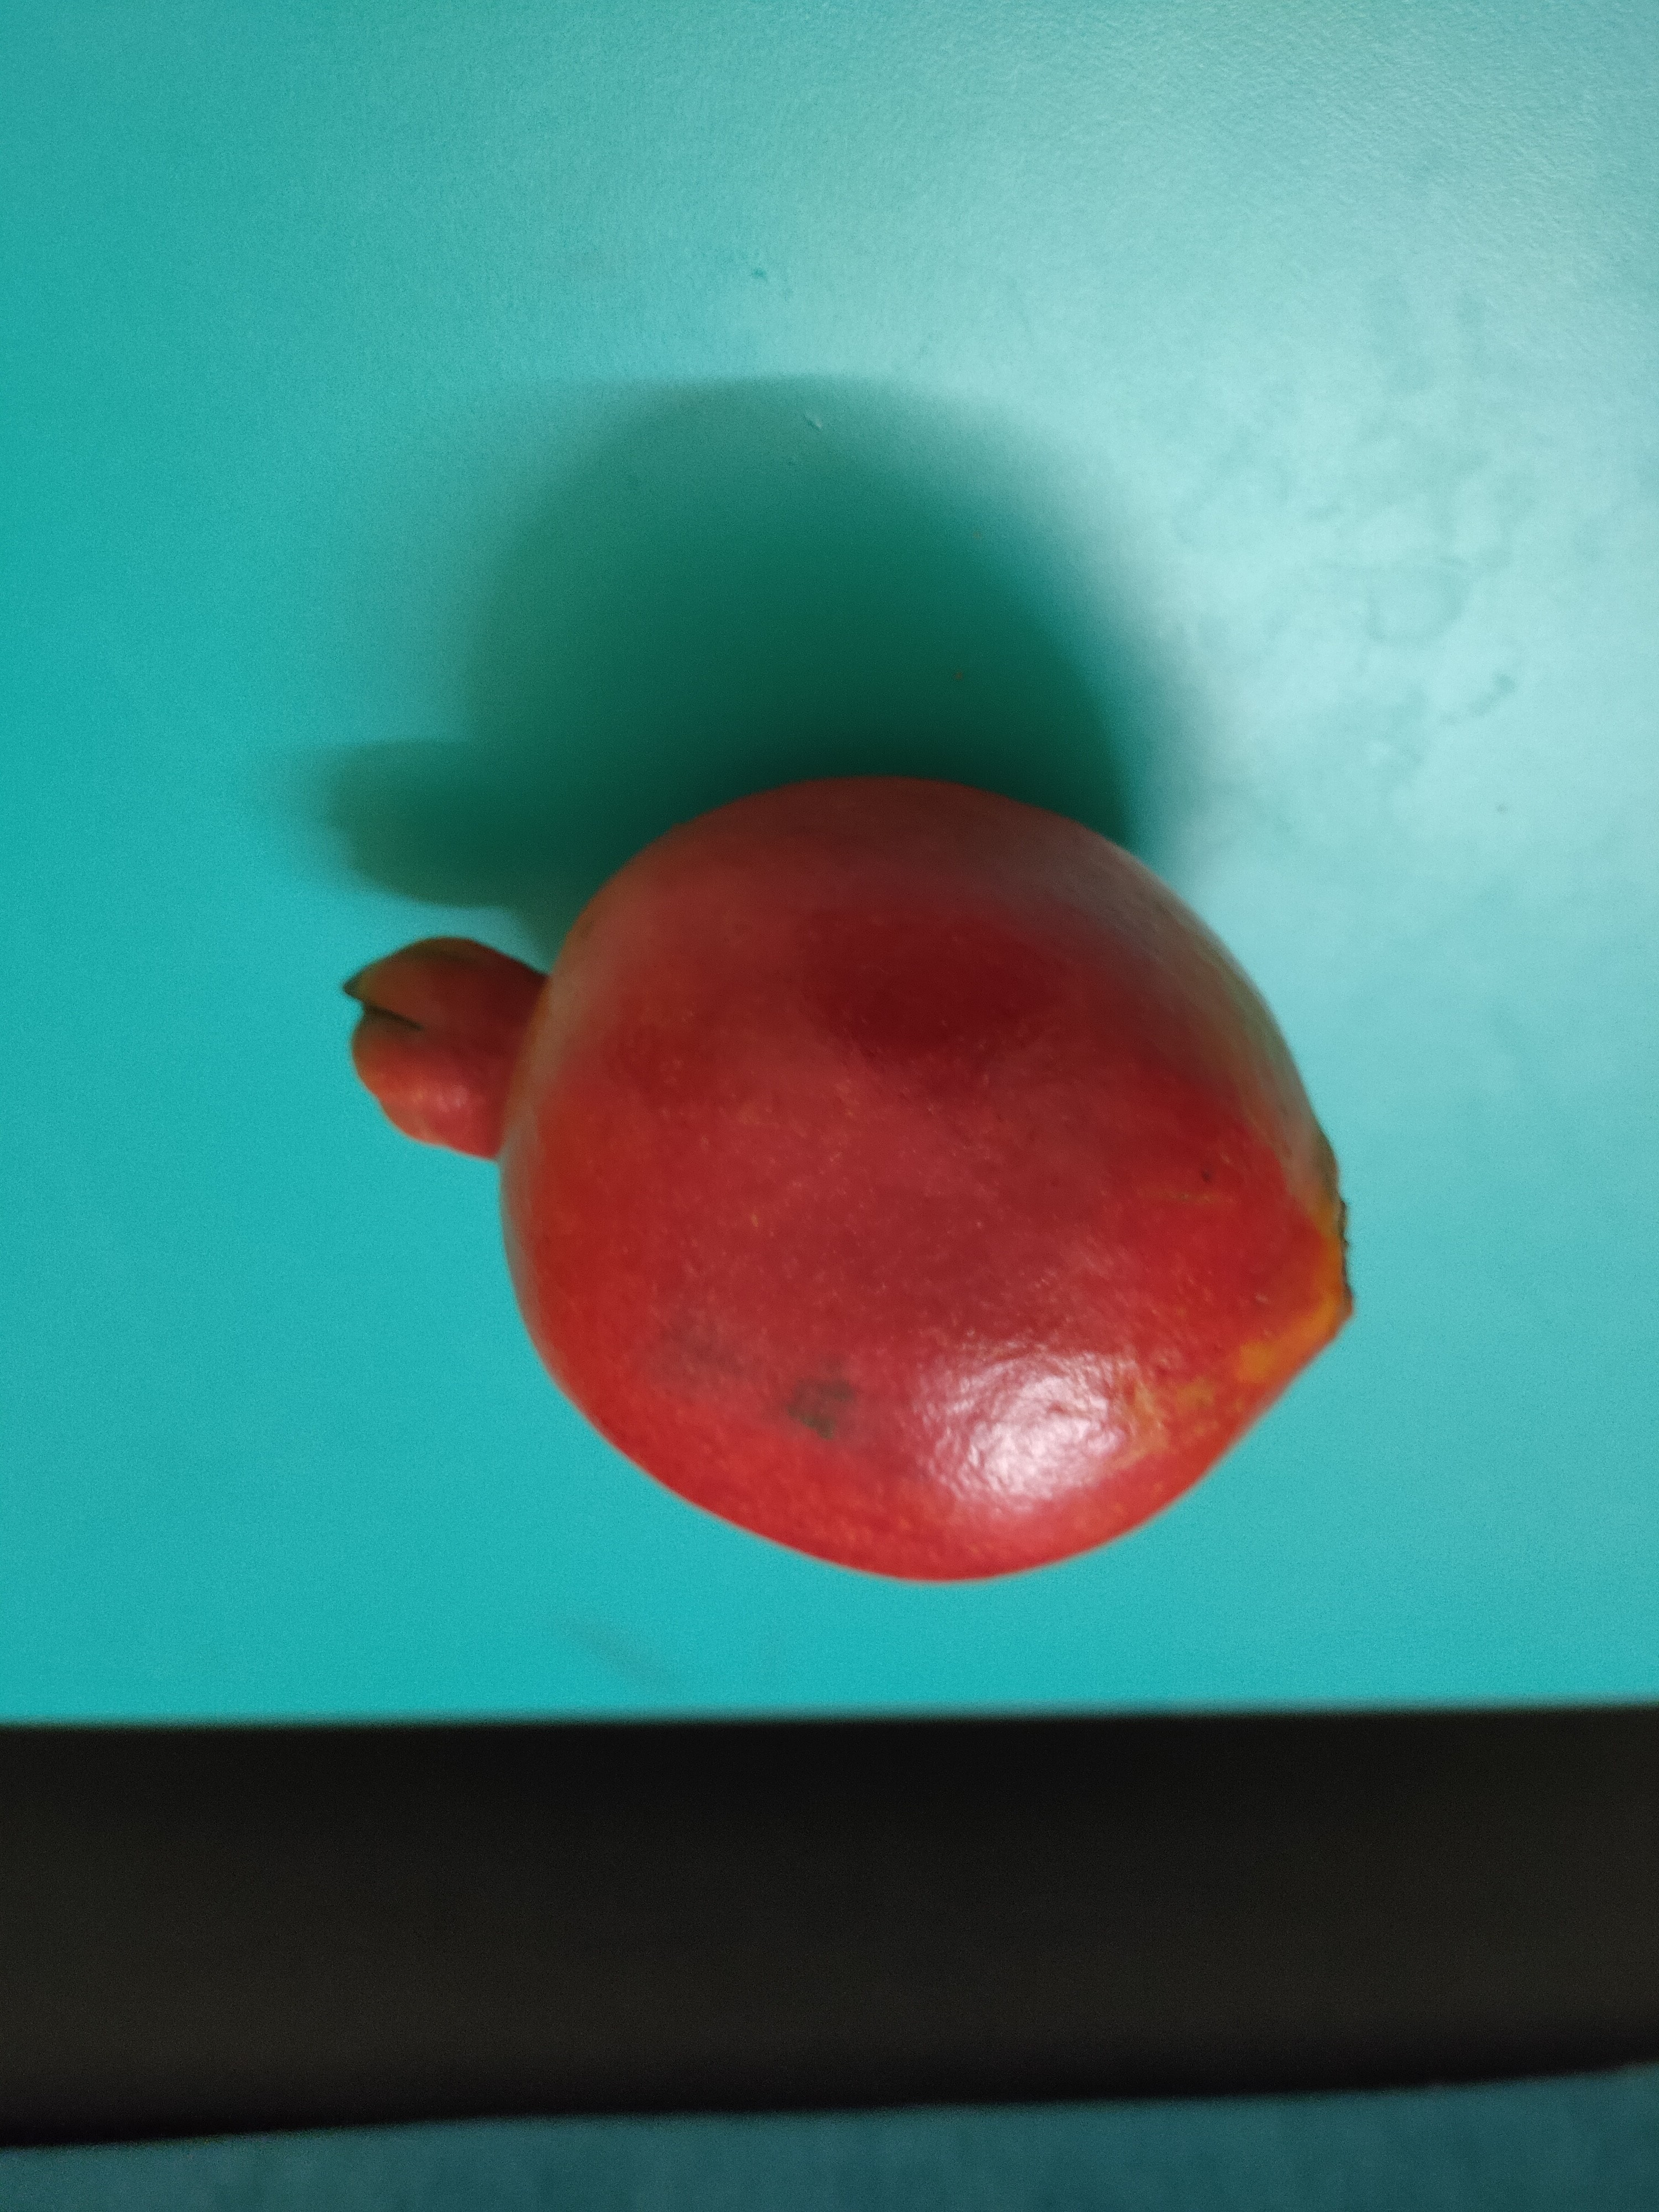
Fruit: Pomegranate
Quality: Good